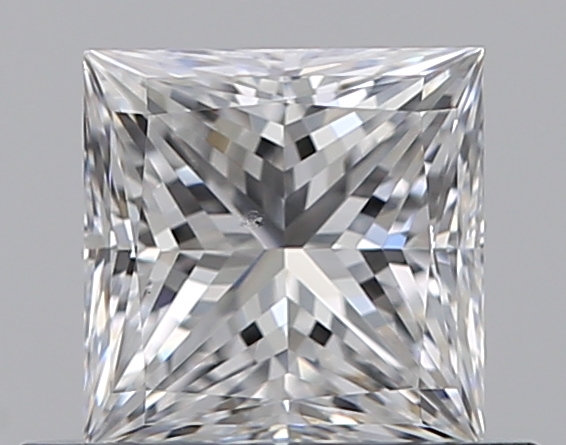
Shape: princess
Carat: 0.56
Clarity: VS2
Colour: D
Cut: EX
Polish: EX
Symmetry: EX
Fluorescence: N
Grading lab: GIA
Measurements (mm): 4.54 x 4.5 x 3.31